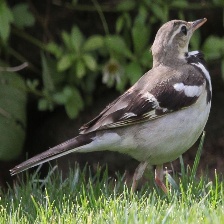
Species: FOREST WAGTAIL
Scientific name: DENDRONANTHUS INDICUS